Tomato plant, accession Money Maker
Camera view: tilt-top (135 deg); turntable rotation: 90 degrees
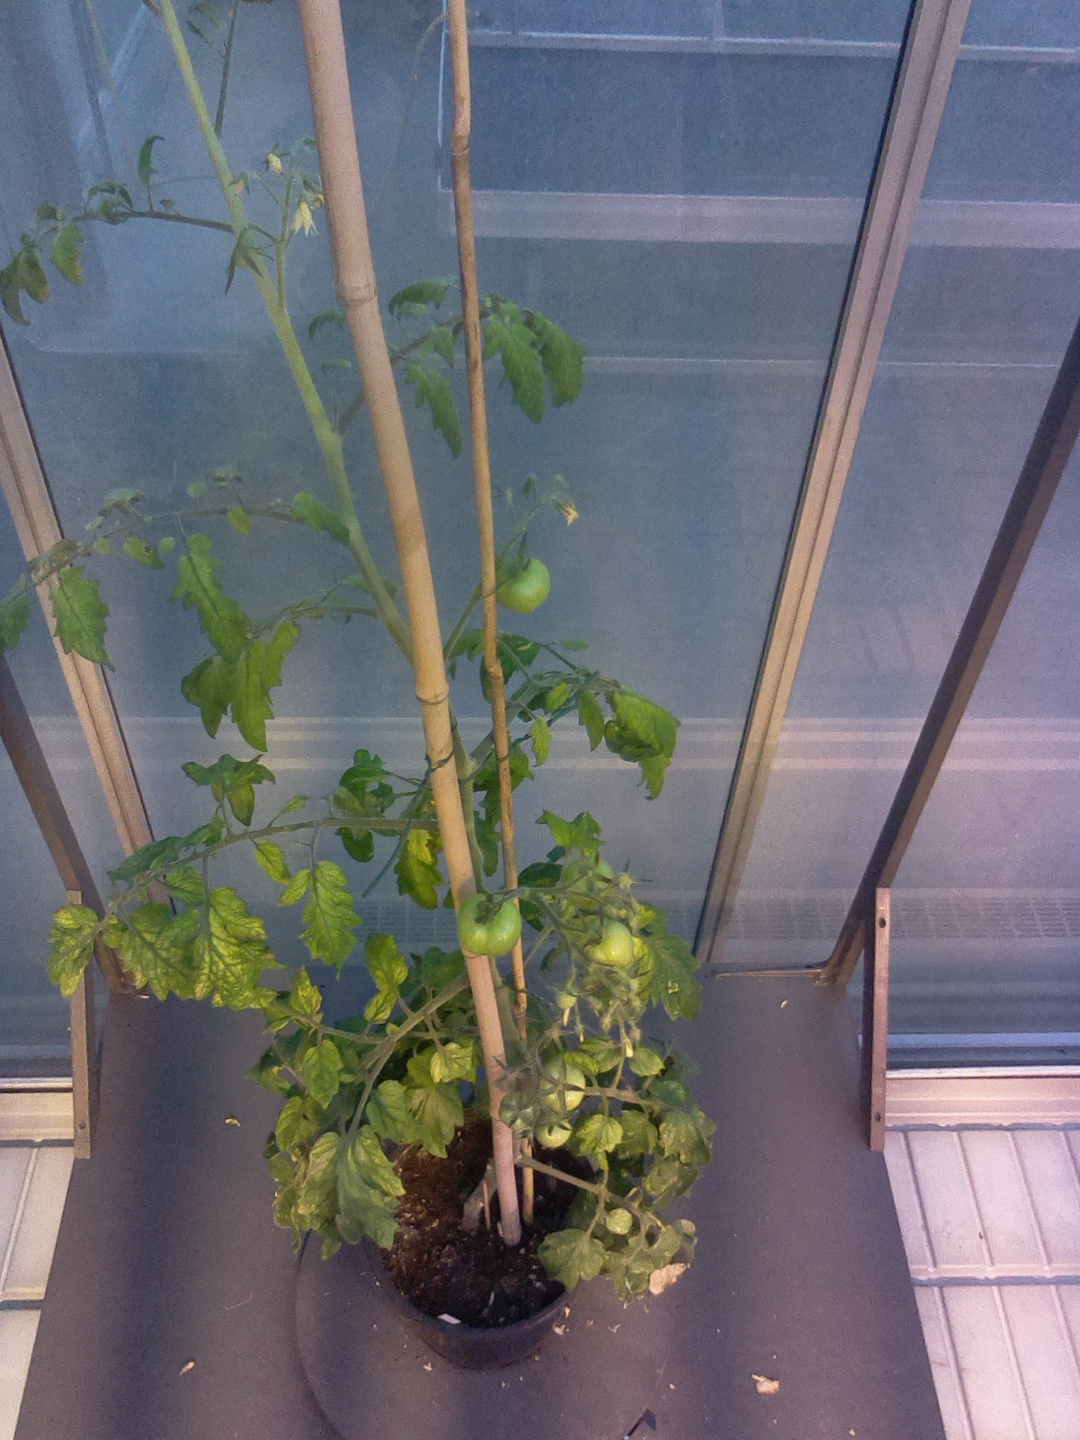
BBCH growth stage 75: 50%-60% of final fruit size